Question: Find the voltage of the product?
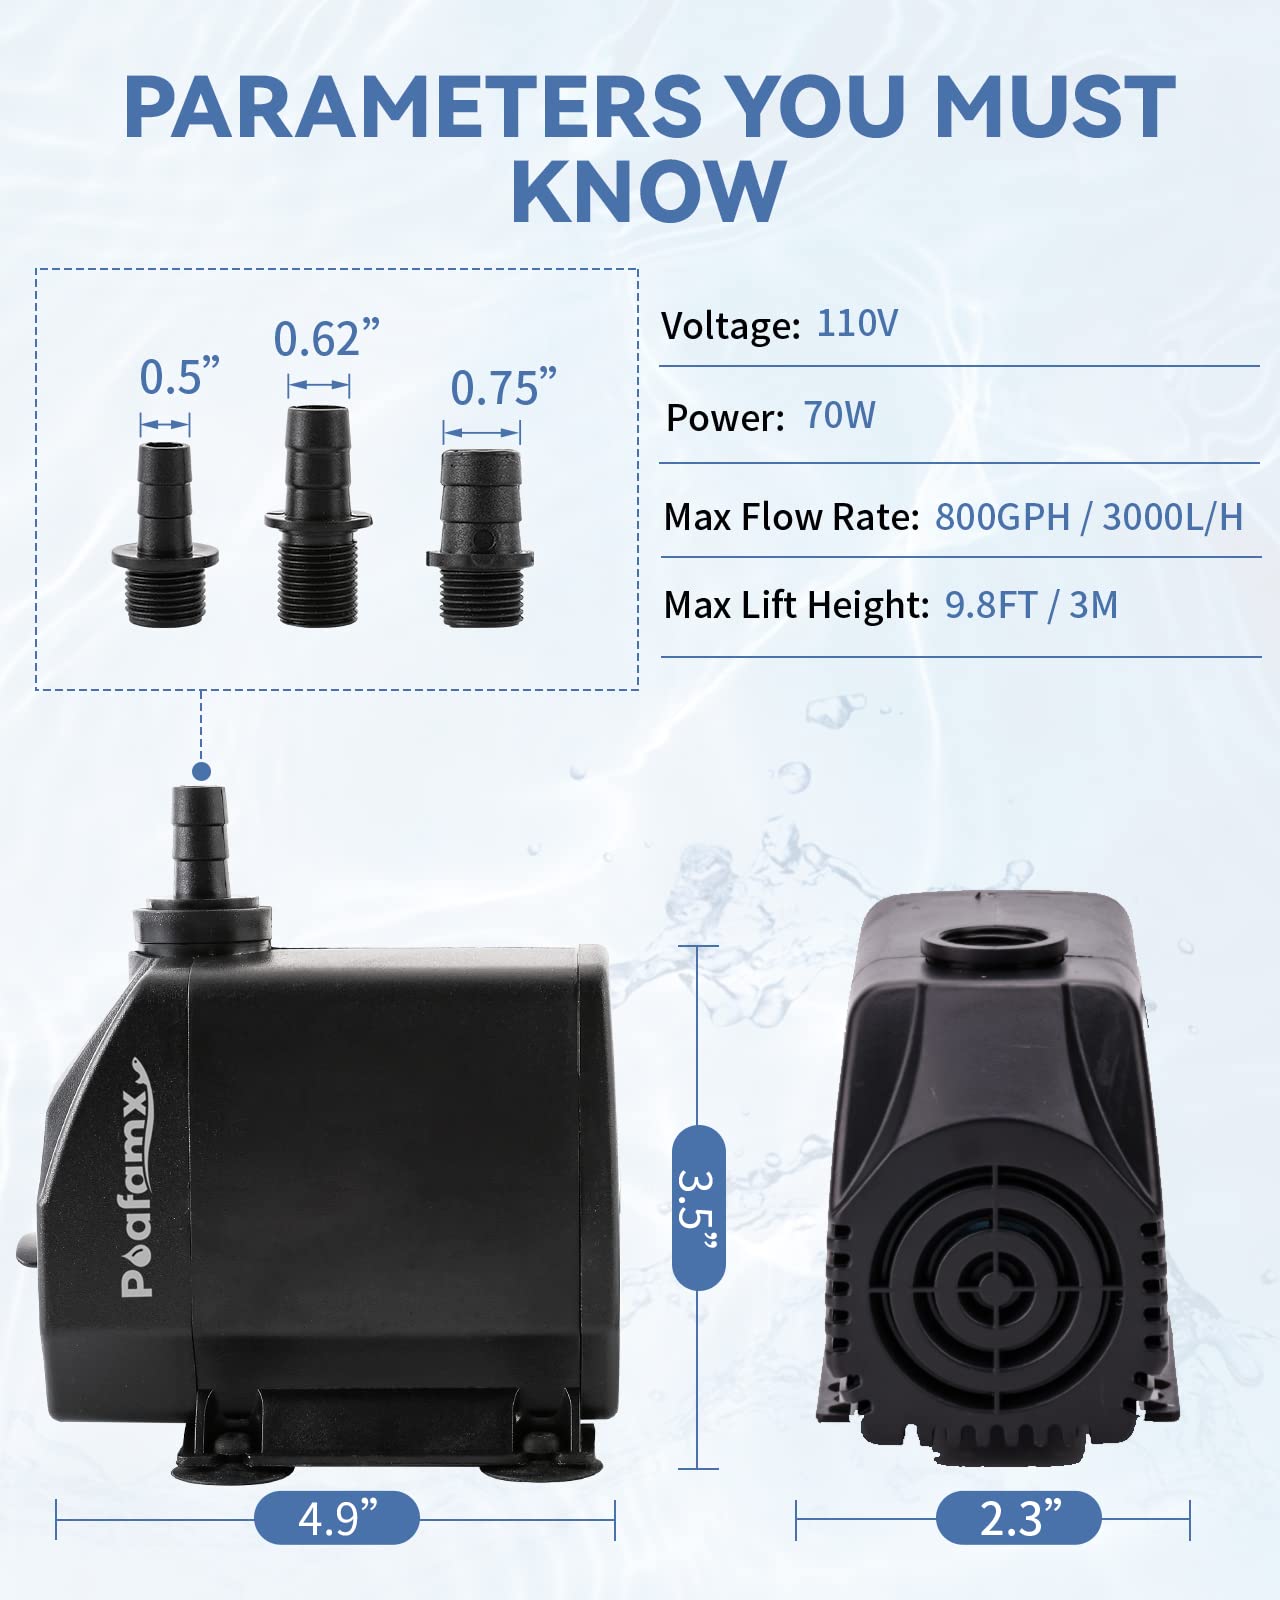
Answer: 110.0 volt